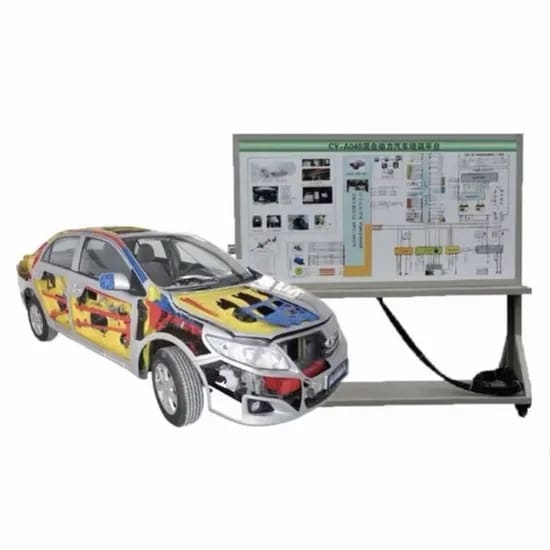
Hybrid Electric Vehicle Detection Fault Assessment Training System Lab Kit
Basic Info. Model NO. GCXY-XNY021 Material Steel Type Module Assembly Transport Package Plywood or Carton Trademark GeeChin HS Code 9023000000 Production Capacity 30
Brand: Torsolo Tech
Category: Vehicles & Parts > Vehicles > Motor Vehicles > Cars, Trucks & Vans > Hybrid Vehicles